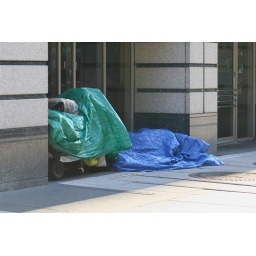
Covered in a blue tarp, a homeless man sleeps alongside his belongings on a NW street in Washington DC.